Ezekiel Robinson

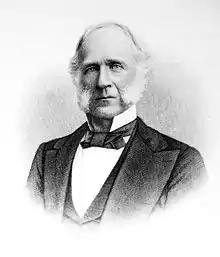

Ezekiel Gilman Robinson (March 23, 1815 – June 13, 1894) was an American Baptist clergyman, theologian and educator, born at Attleboro, Massachusetts, and educated at Brown University and at Newton Theological Institution. He preached at Norfolk, Virginia, and at Cambridge, Massachusetts, was professor of Hebrew and biblical interpretation in the Western Theological Seminary (Covington, Kentucky), and in 1849 accepted a call to a church in Cincinnati, Ohio. Three years later he was appointed professor of theology in Rochester Theological Seminary and in 1868 was made its president. From 1872 to 1889 he was president of Brown University, and from 1893 to his death he occupied the chair of ethics and apologetics at the University of Chicago. He edited the "Christian Review" from 1859 to 1864.